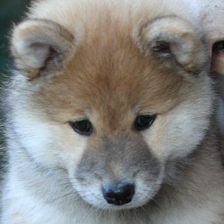
Label: animals